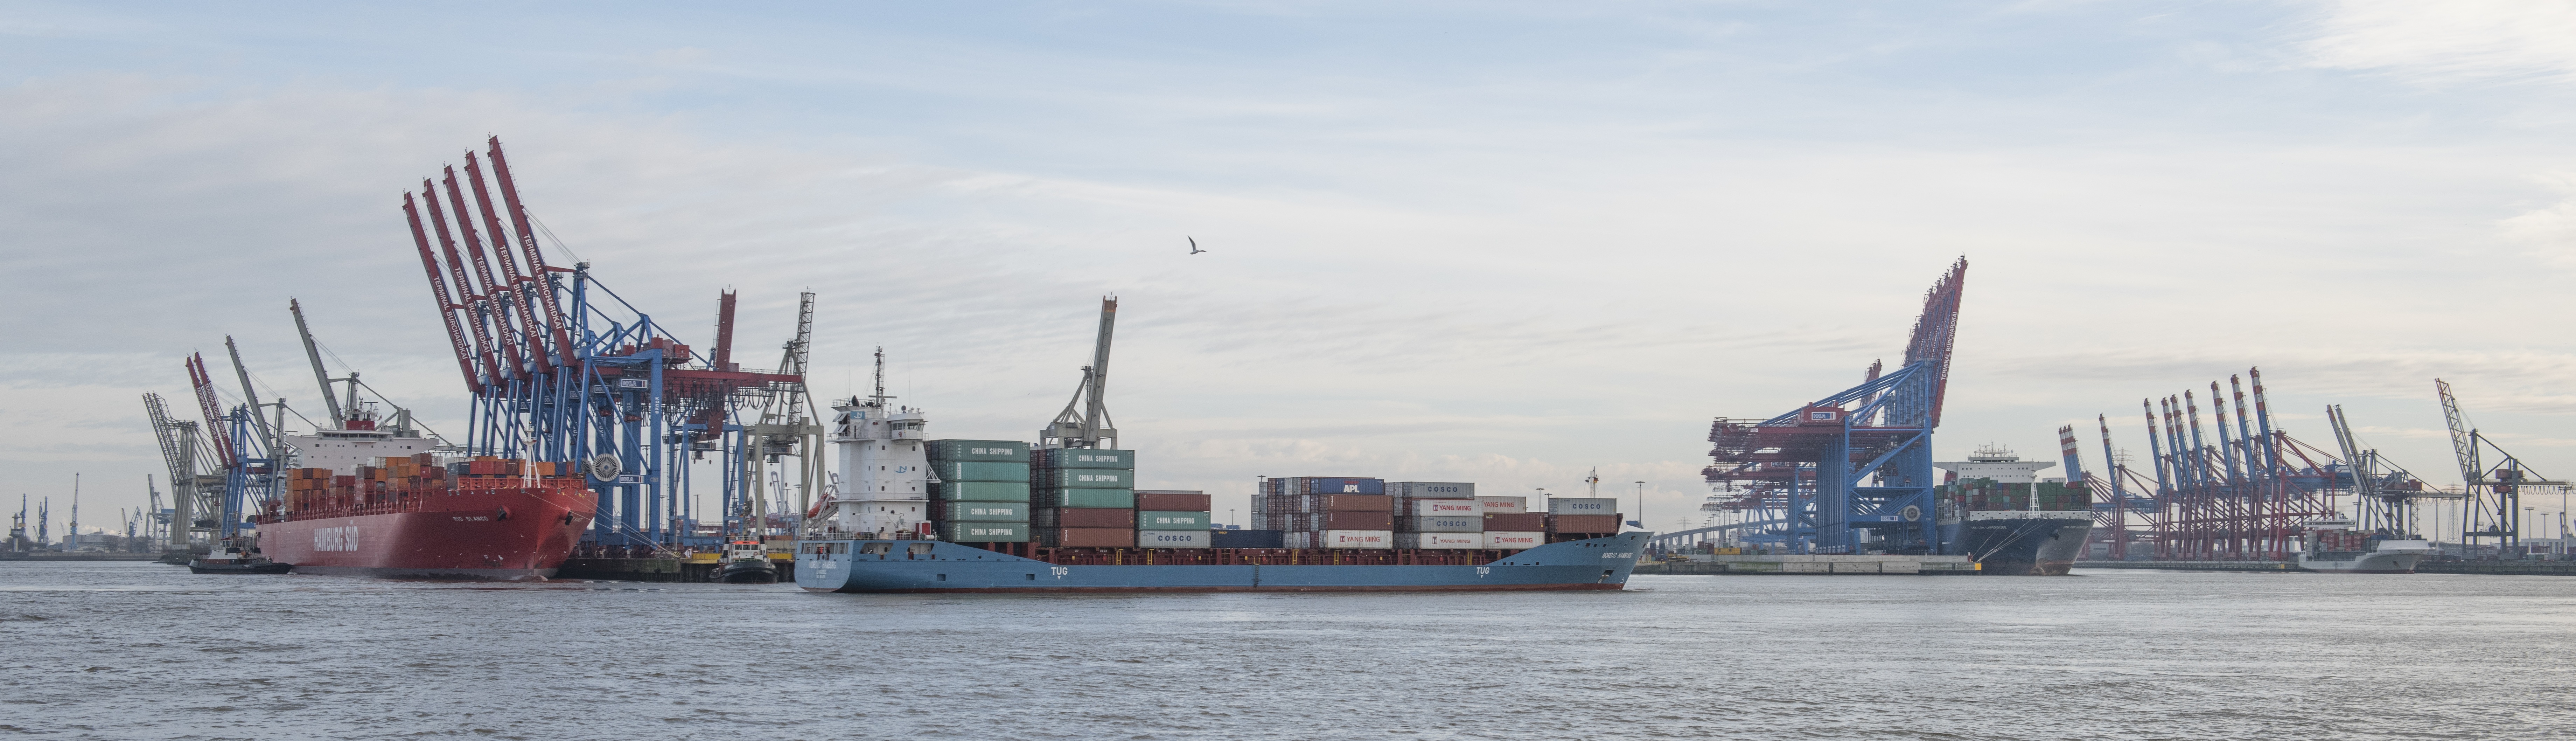
sea, boat, ship, vehicle, harbor, port, container, infrastructure, trade, cranes, channel, freighter, watercraft, hamburg, sailing ship, container ship, fishing vessel, container port, freight transport